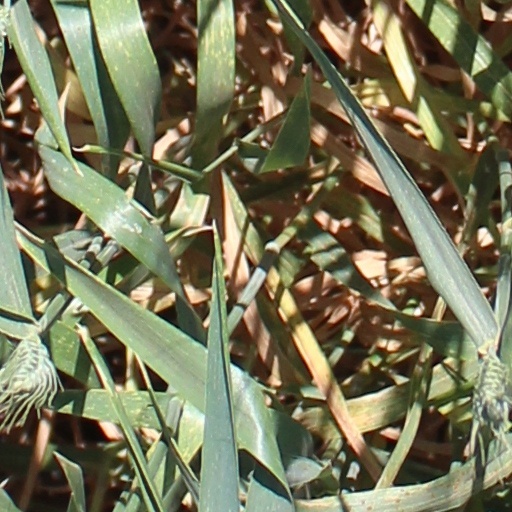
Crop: wheat